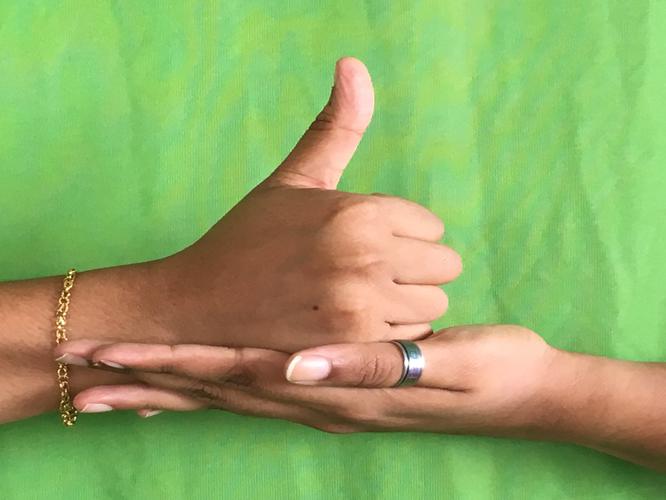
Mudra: Shivalinga
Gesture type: double_hand